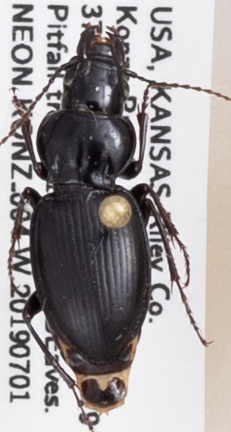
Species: Cyclotrachelus substriatus
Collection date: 2019-07-01
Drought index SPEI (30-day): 1.006
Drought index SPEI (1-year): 2.09
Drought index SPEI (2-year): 0.54